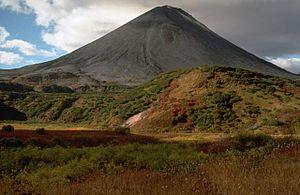
Le Karymski, en russe Karymskaïa sopka, Карымская сопка, est un volcan de la péninsule du Kamtchatka, en Russie. C'est l'un des volcans les plus actifs de cette région de Russie avec des dizaines d'éruptions depuis le début du XXᵉ siècle.